Lid

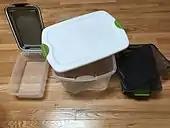
Home storage containers with latched lids

Ancient vessels with lids have been discovered dating to as early as 4000–3500 BC, and a lid alone dating to 6500–4000 BC has been recovered. A study of cooking dishes in the Aegean region from the Neolithic to the Iron Age noted an absence of surviving lids, although there was some evidence to suggest lids may have been used. Egyptologist Julia Budka has suggested that early pots may have used lids made from organic materials that did not survive, or that early lids may have been misinterpreted as dishes.